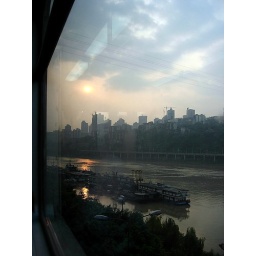
through the glass watched the sunset in lightrail(resembles subway but running on trestles railway)of Chongqing, China